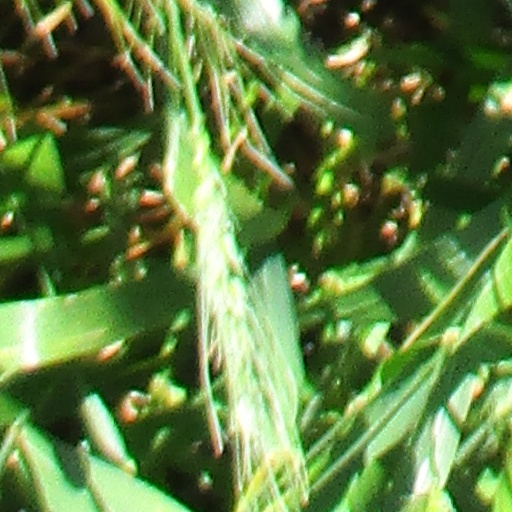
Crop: wheat